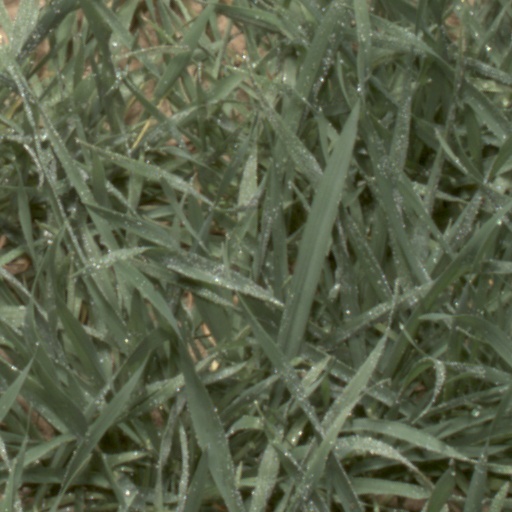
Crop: wheat